River Severn

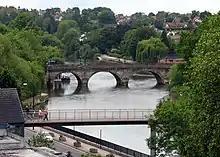
The Welsh Bridge "(background)" and Frankwell Footbridge "(foreground)" in Shrewsbury, Shropshire.

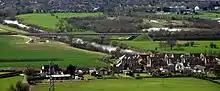
The Severn bridged by the A49 road just outside Shrewsbury. The village of Uffington, Shropshire is in the foreground.

The Severn is bridged at many places, and many of these bridges are notable in their own right. The Iron Bridge at Ironbridge was the world's first iron arch bridge. Several other bridges crossing the river were designed and built by the engineer Thomas Telford.